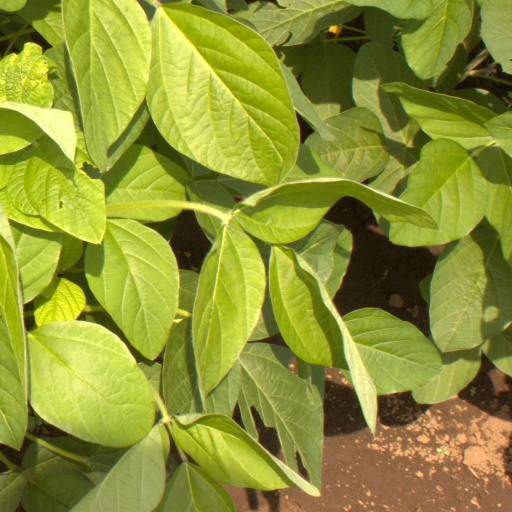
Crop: soybean